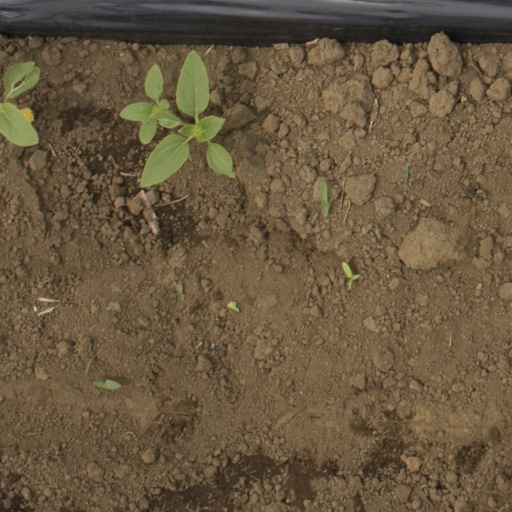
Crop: Jerusalem artichoke